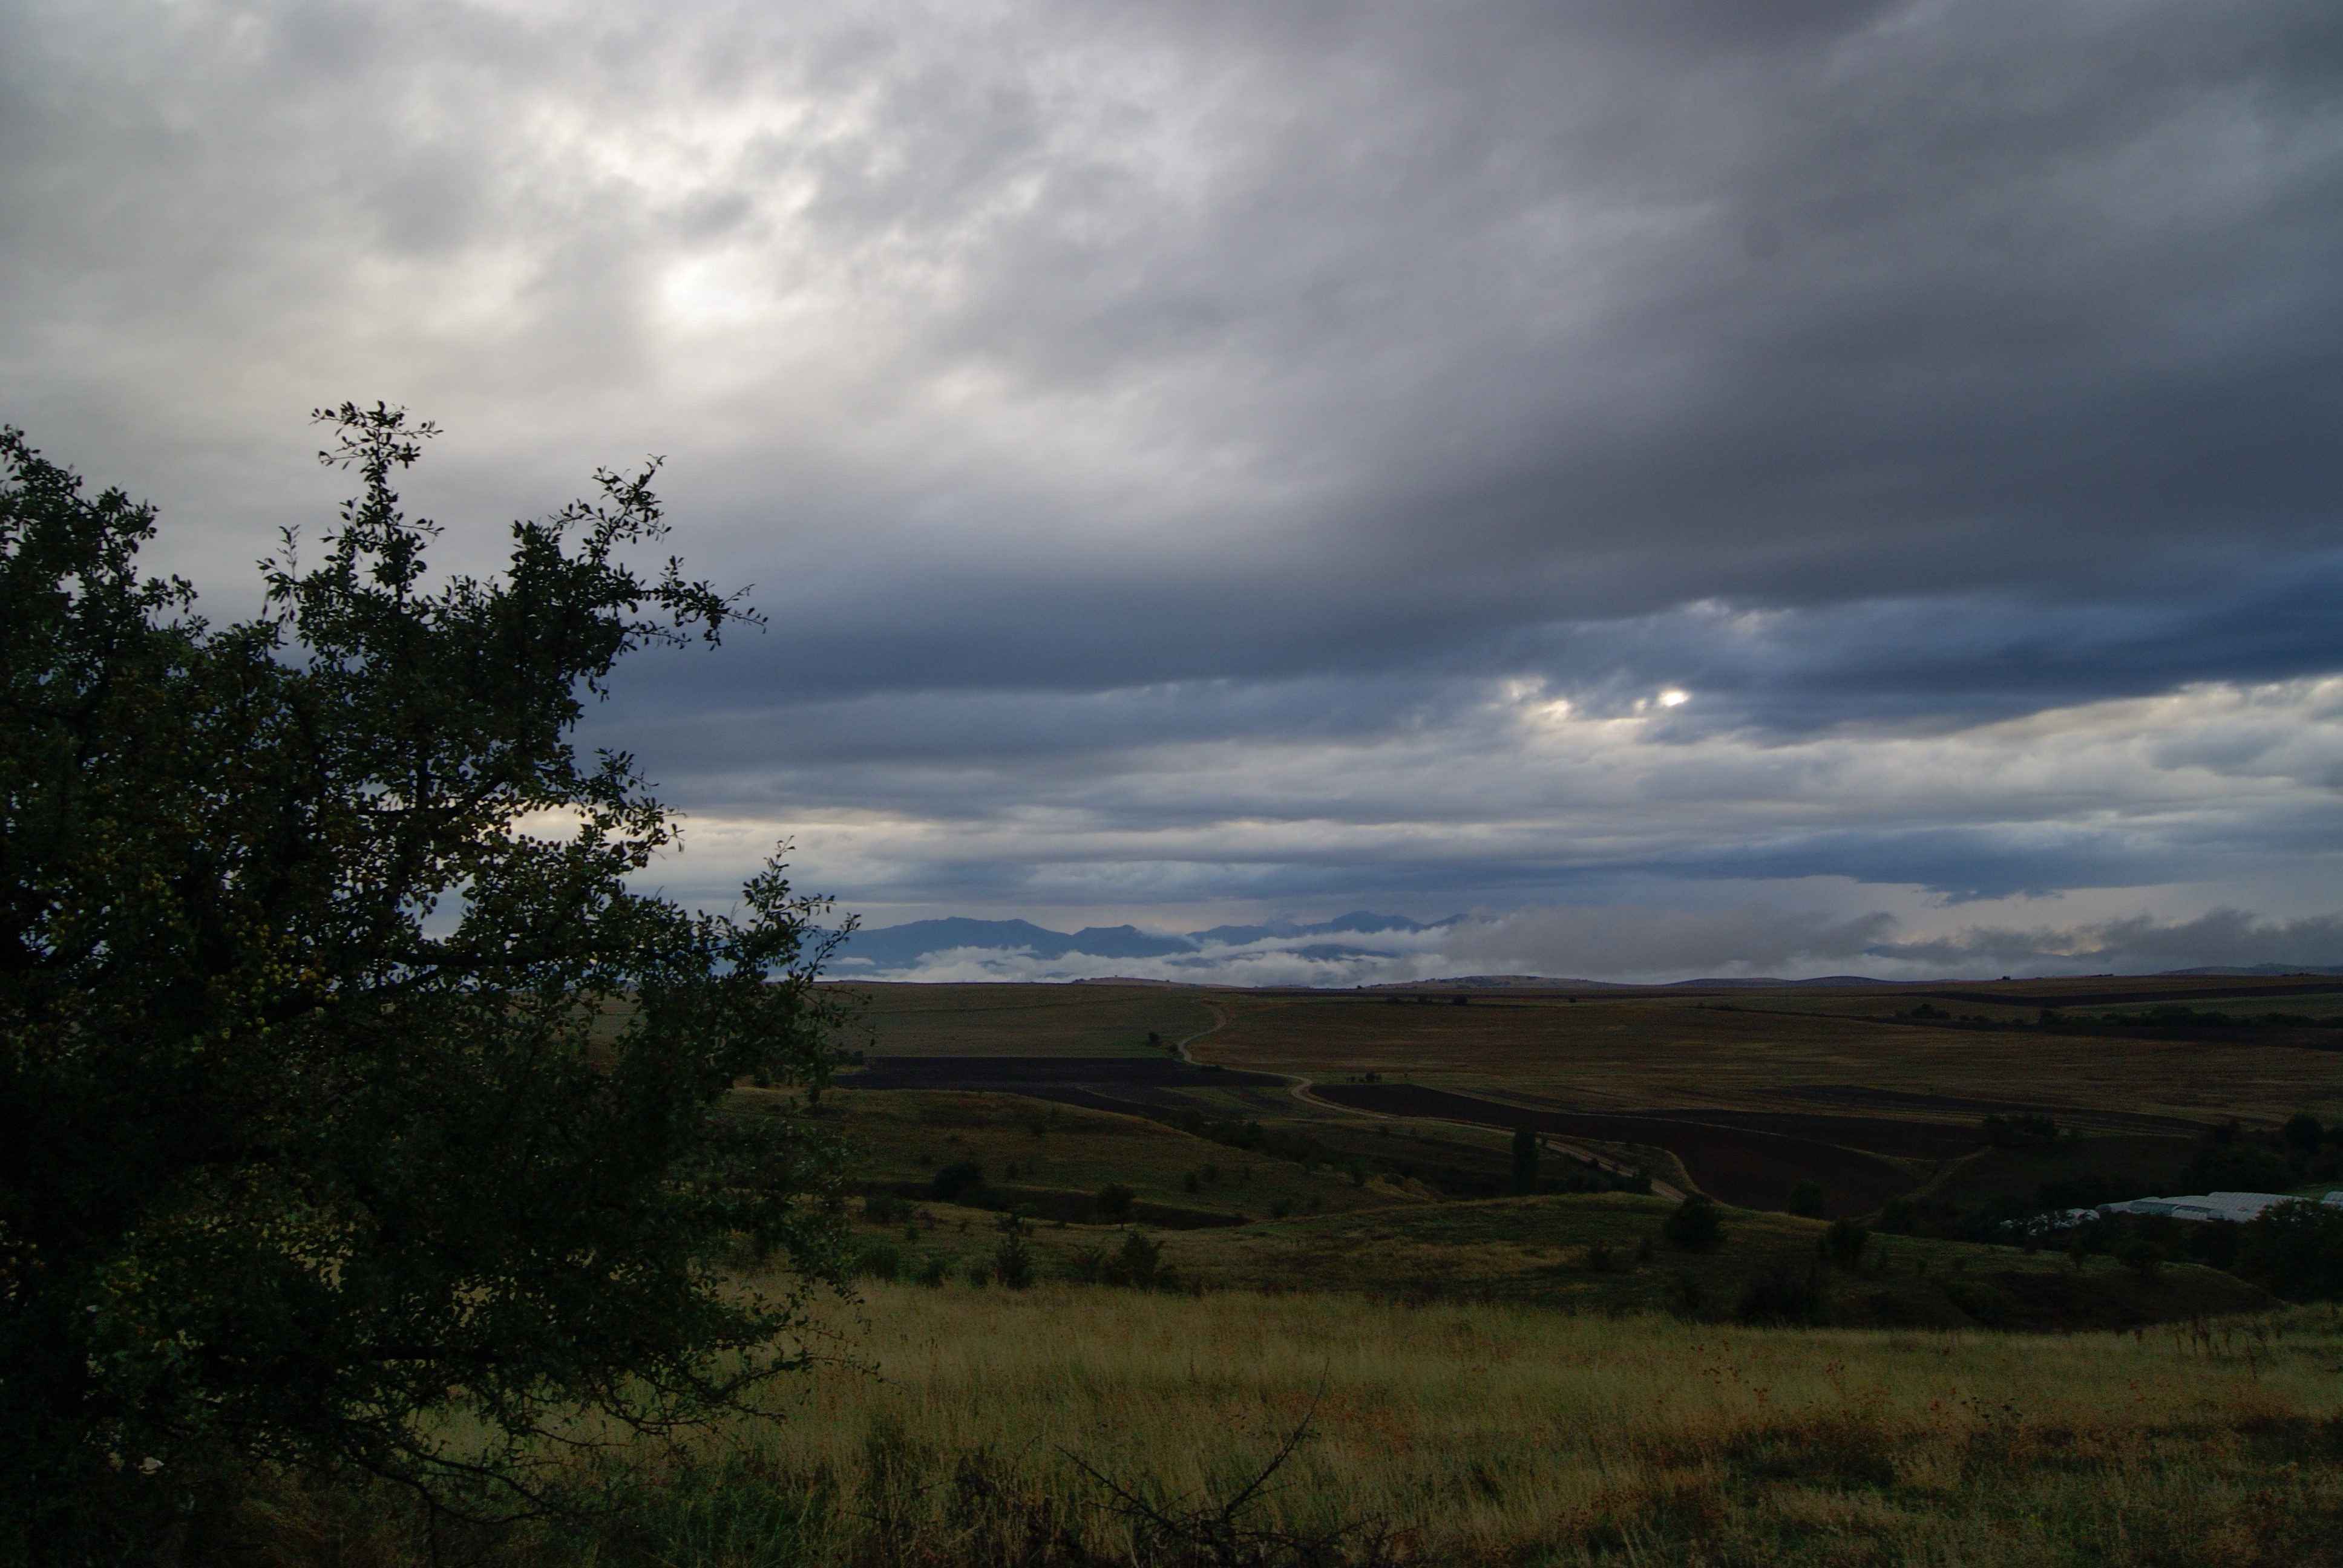
landscape, tree, nature, grass, horizon, wilderness, mountain, cloud, sky, field, meadow, prairie, morning, hill, dusk, savanna, plain, grassland, plateau, habitat, steppe, rural area, meteorological phenomenon, natural environment